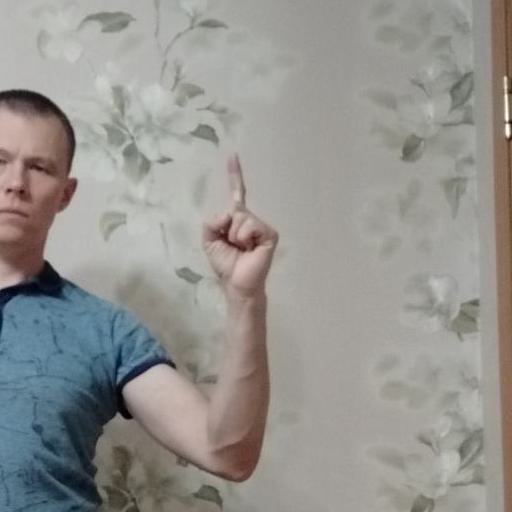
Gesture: one